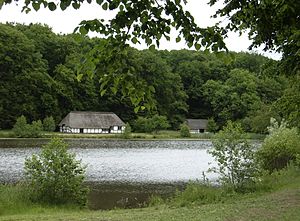
Friluftsmuseet Slesvig-Holsten / Billeder
Friluftsmuseet Slesvig-Holsten er et større frilandsmuseum i det nordlige Tyskland, beliggende i landsbyen Molfsee umiddelbart syd for Kiel. Museet rummer 70 genopbyggede og restaurerede landbobygninger fra forskellige egne i Slesvig-Holsten på et cirka 60 hektar stor område syd for Kiel. Friluftsmuseet åbnede i 1965 og har årligt cirka 160.000 besøgende. Museet anses for det største frilandsmuseum i Nordtyskland. Siden januar 2013 er friluftsmuseet en afdeling af landsmuseerne på Gottorp Slot.